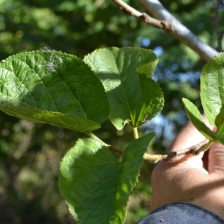
Variety: TaiwanStraberry